University of Ruhuna

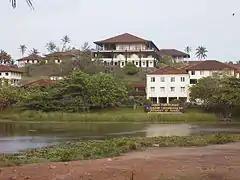
The University of Ruhuna, Northern hill

The university has 5 libraries. The Ruhuna University Library is the central research library, which holds over 0.2 million volumes. It is a legal deposit library, therefore it is entitled to request a free copy of every book published in Sri Lanka. In addition to the University Library and its dependents, almost every faculty or department has a specialised library; for example, Agriculture, Medical, Allied Health Science and Engineering faculty libraries are at the Mapalana, Karapitiya, and Hapugala campuses.